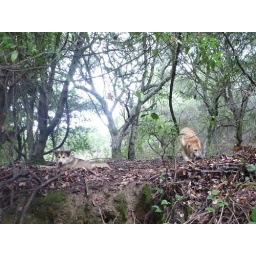
Twyla pretends she's a mountain lion while Butters revels in having the stick.